William Wolff

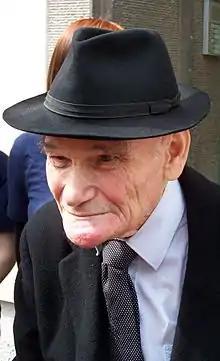

William Wolff (born Wilhelm Wolff; 13 February 19278 July 2020), also known as Willy Wolff, was a German-British journalist and rabbi.